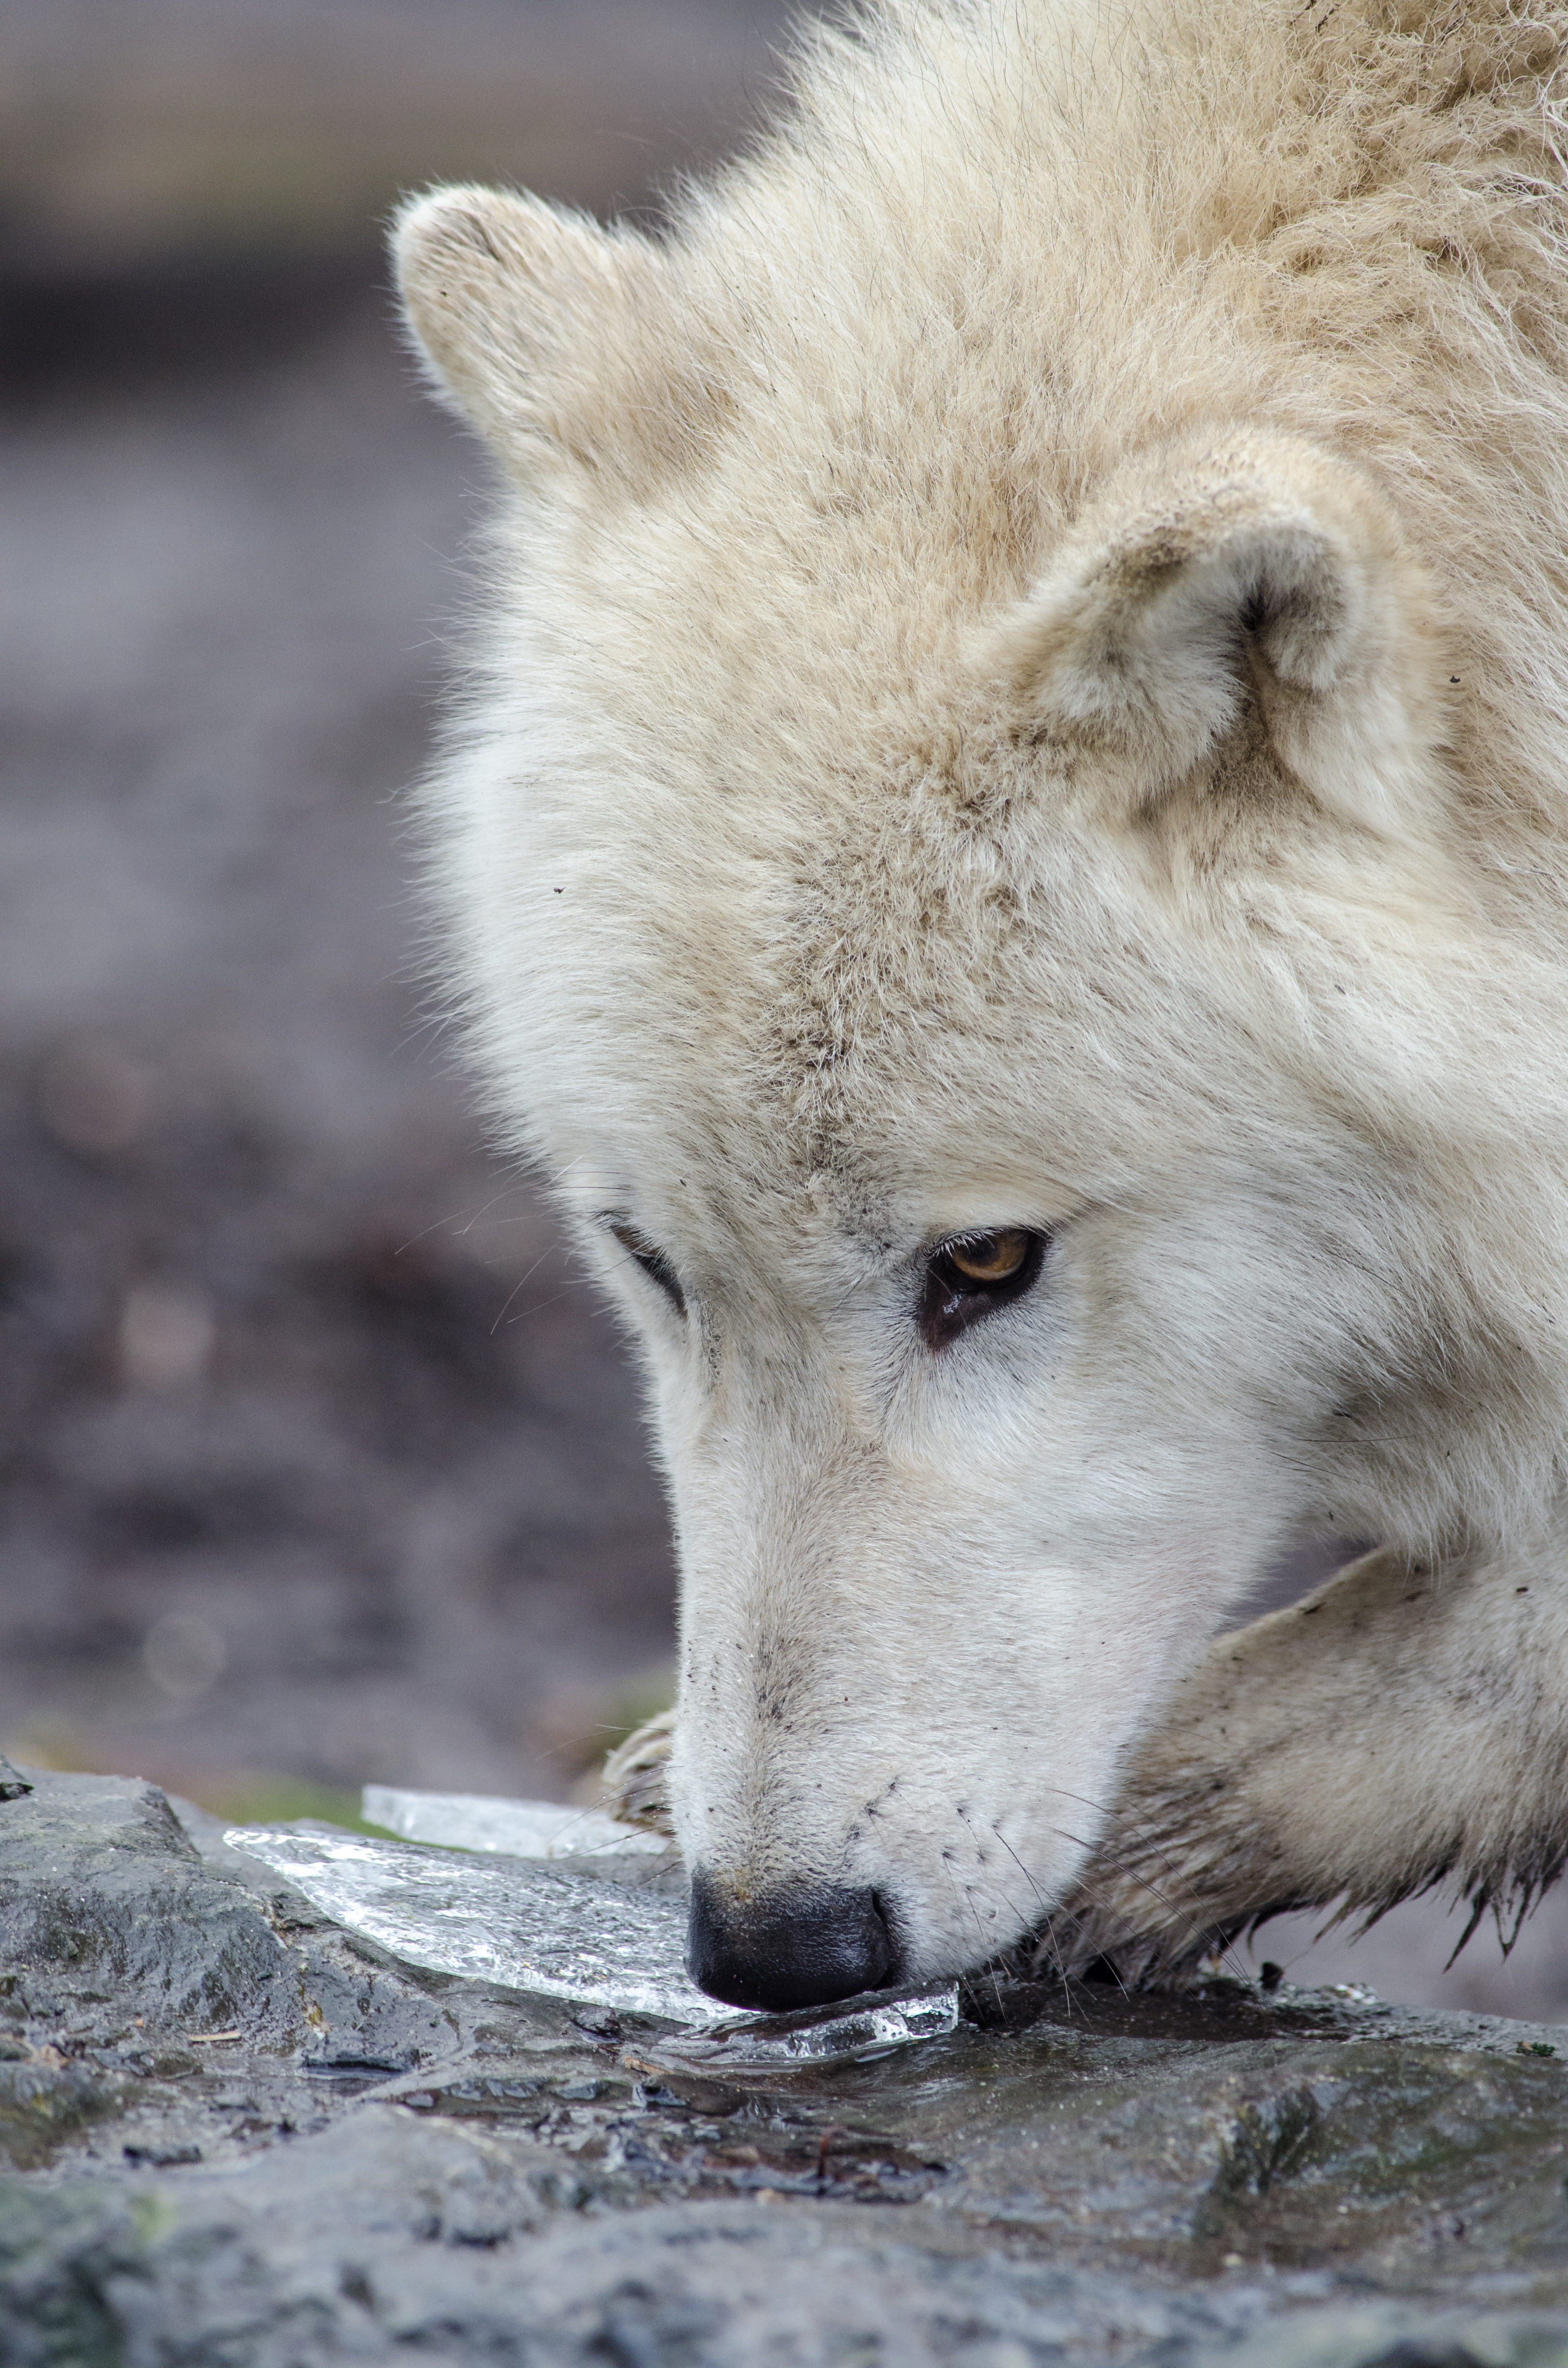
wildlife, mammal, wolf, fauna, vertebrate, dog like mammal, saarloos wolfdog, wolfdog, czechoslovakian wolfdog, dog breed group, greenland dog, canis lupus tundrarum